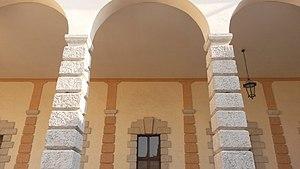
Villa Nichesola-Conforti est l'un des exemples les plus significatifs du modèle de villa du Cinquecento en Valpolicella. L'intérieur présente trois salles décorées par des fresques au sujet mythologique peintes par Paolo Farinati, peintre originaire de Vérone.